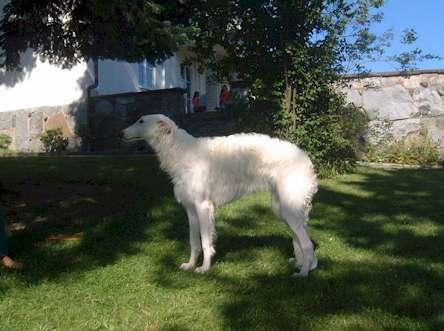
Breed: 226-n000064-borzoi